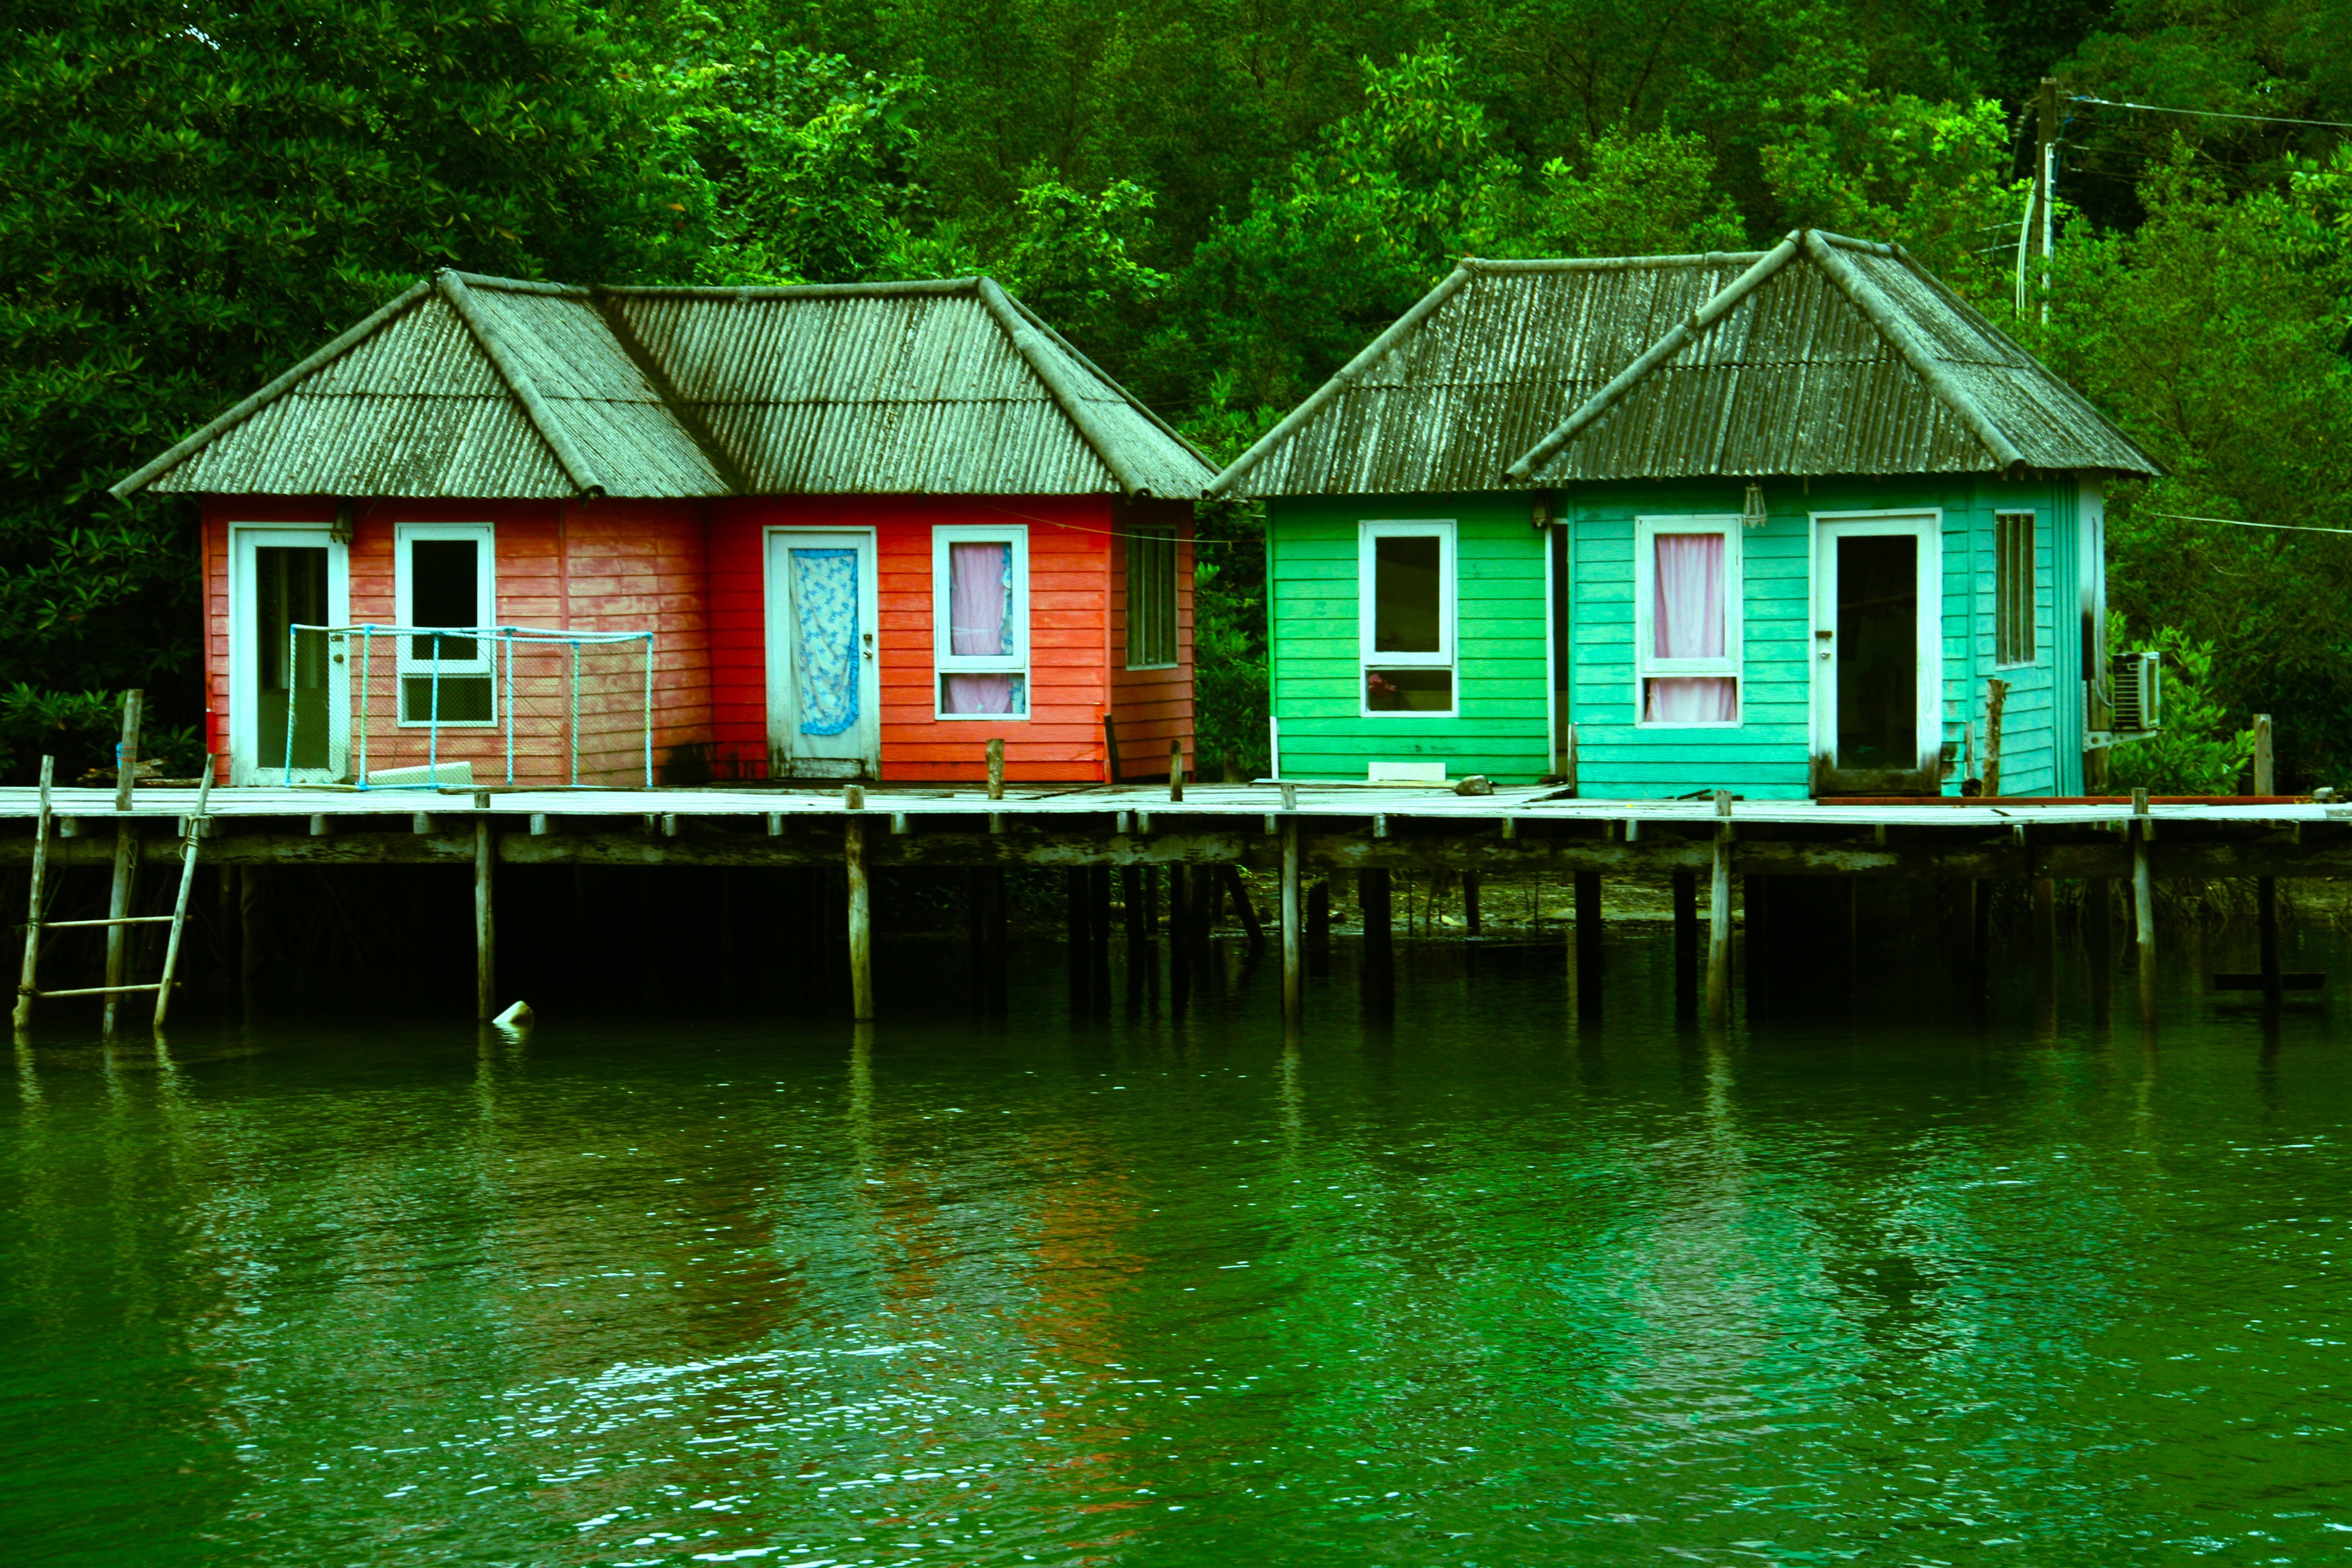
landscape, water, nature, forest, outdoor, architecture, structure, house, lake, building, home, pier, river, summer, travel, hut, village, shack, rural, green, reflection, jungle, tranquil, cottage, peaceful, natural, small, park, scenery, holiday, boathouse, exterior, residential, tourism, dwelling, waterway, housing, houses, wooden, cabins, mountain lake, scene, lodge, estate, water park, chalet, stilts, sheds, traditional, huts, rural area, house exterior, beautiful landscape, small house